Lhasa–Shigatse railway

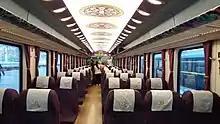
Inside Lhasa–Shigatse railway train

The line was a spur line of the Qinghai–Tibet railway. The length of the railway is . Construction began in September 2010 and was connected to the Qinghai–Tibet Railway in May 2013. The line was completed in July 2014 and opened for commercial operations on August 16, 2014. Soon after opening, the line became the primary mode of transport between Lhasa and Shigatse; the two destinations were previously only connected by road and air, and air travel was too expensive at the time for the large majority of local residents.